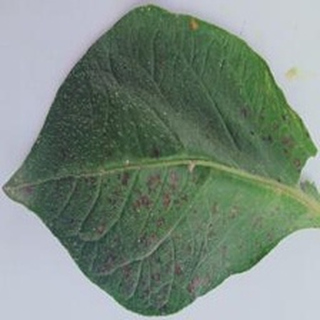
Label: potato_early_blight